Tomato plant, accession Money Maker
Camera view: bottom (45 deg); turntable rotation: 60 degrees
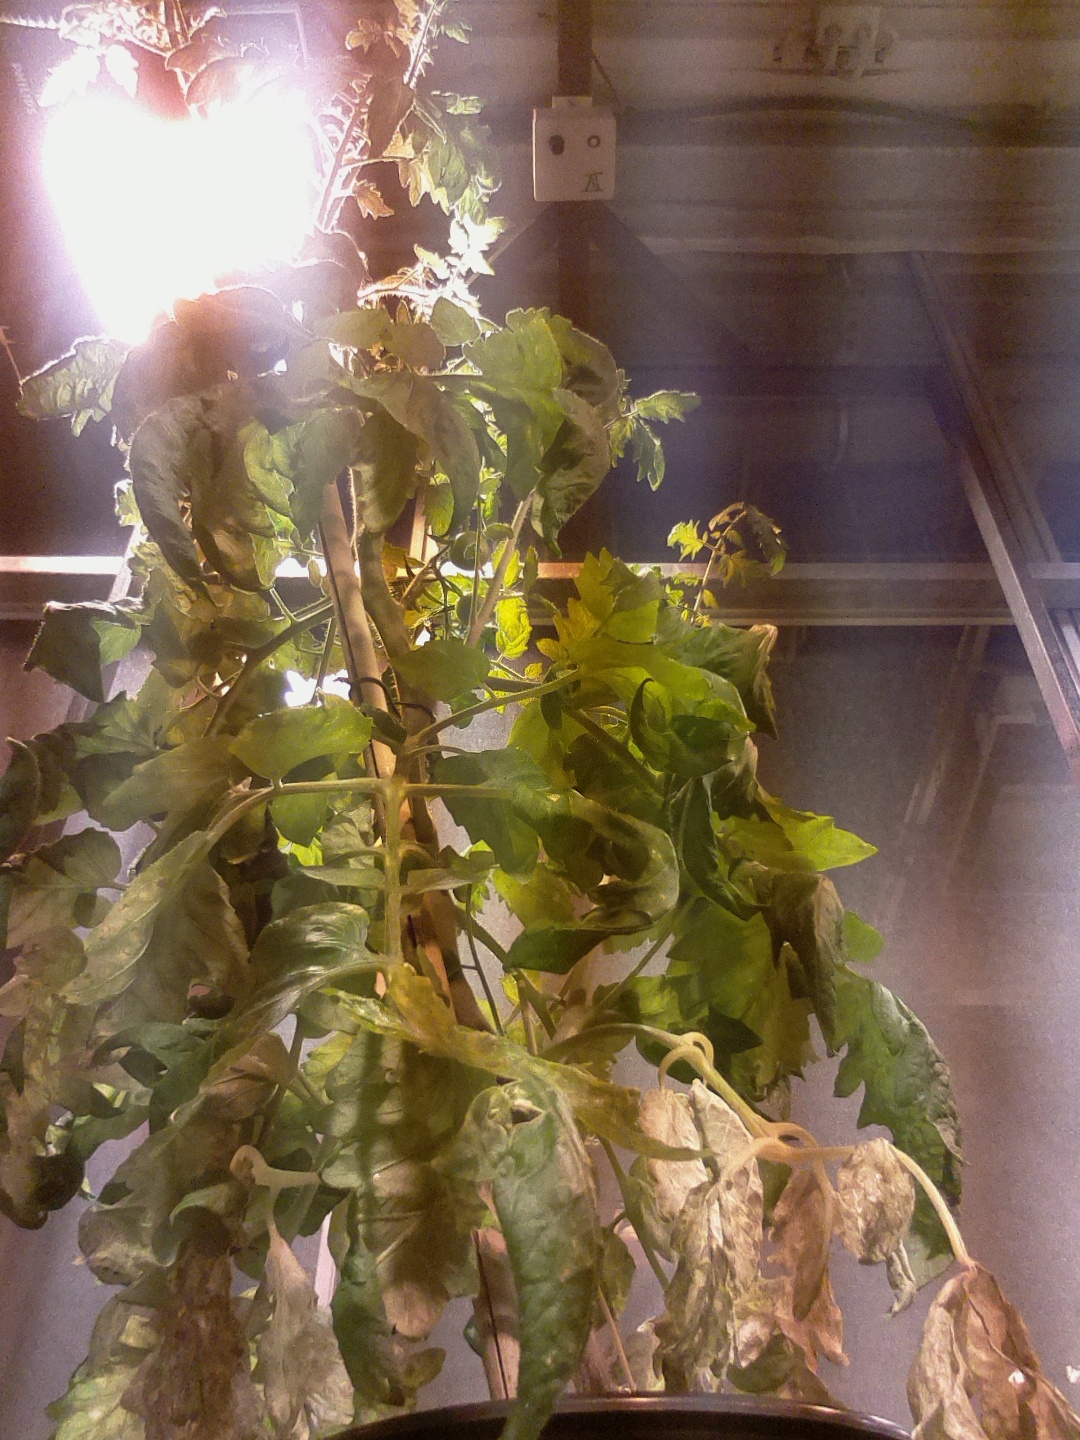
BBCH growth stage 72: 20%-30% of final fruit size